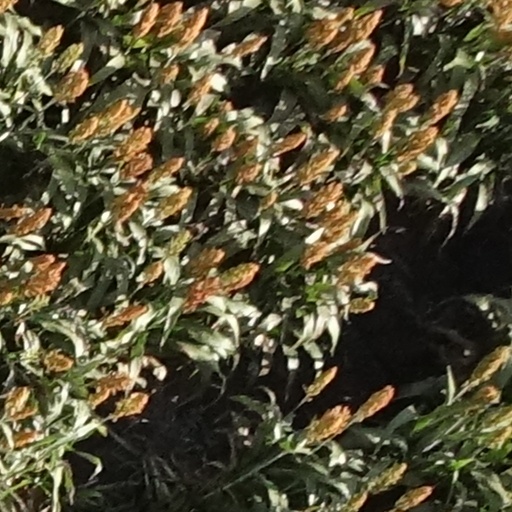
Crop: sorghum